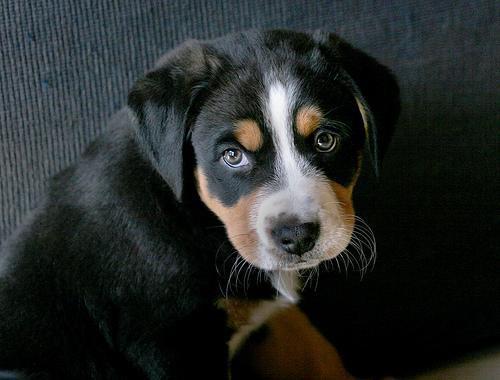
Appenzeller